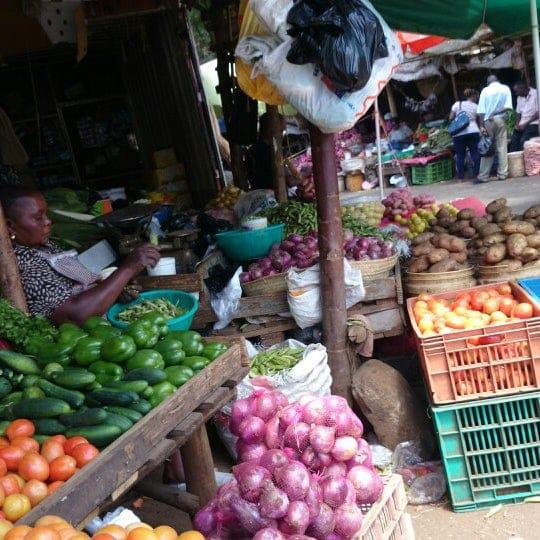
Huu ni soko au duka la mboga na matunda. Inaoenekana kuna vitu vingi vilivyopangwa kuuzwa, kama vile vitunguu, nyanya, matunda, na labda matango, au pamia.